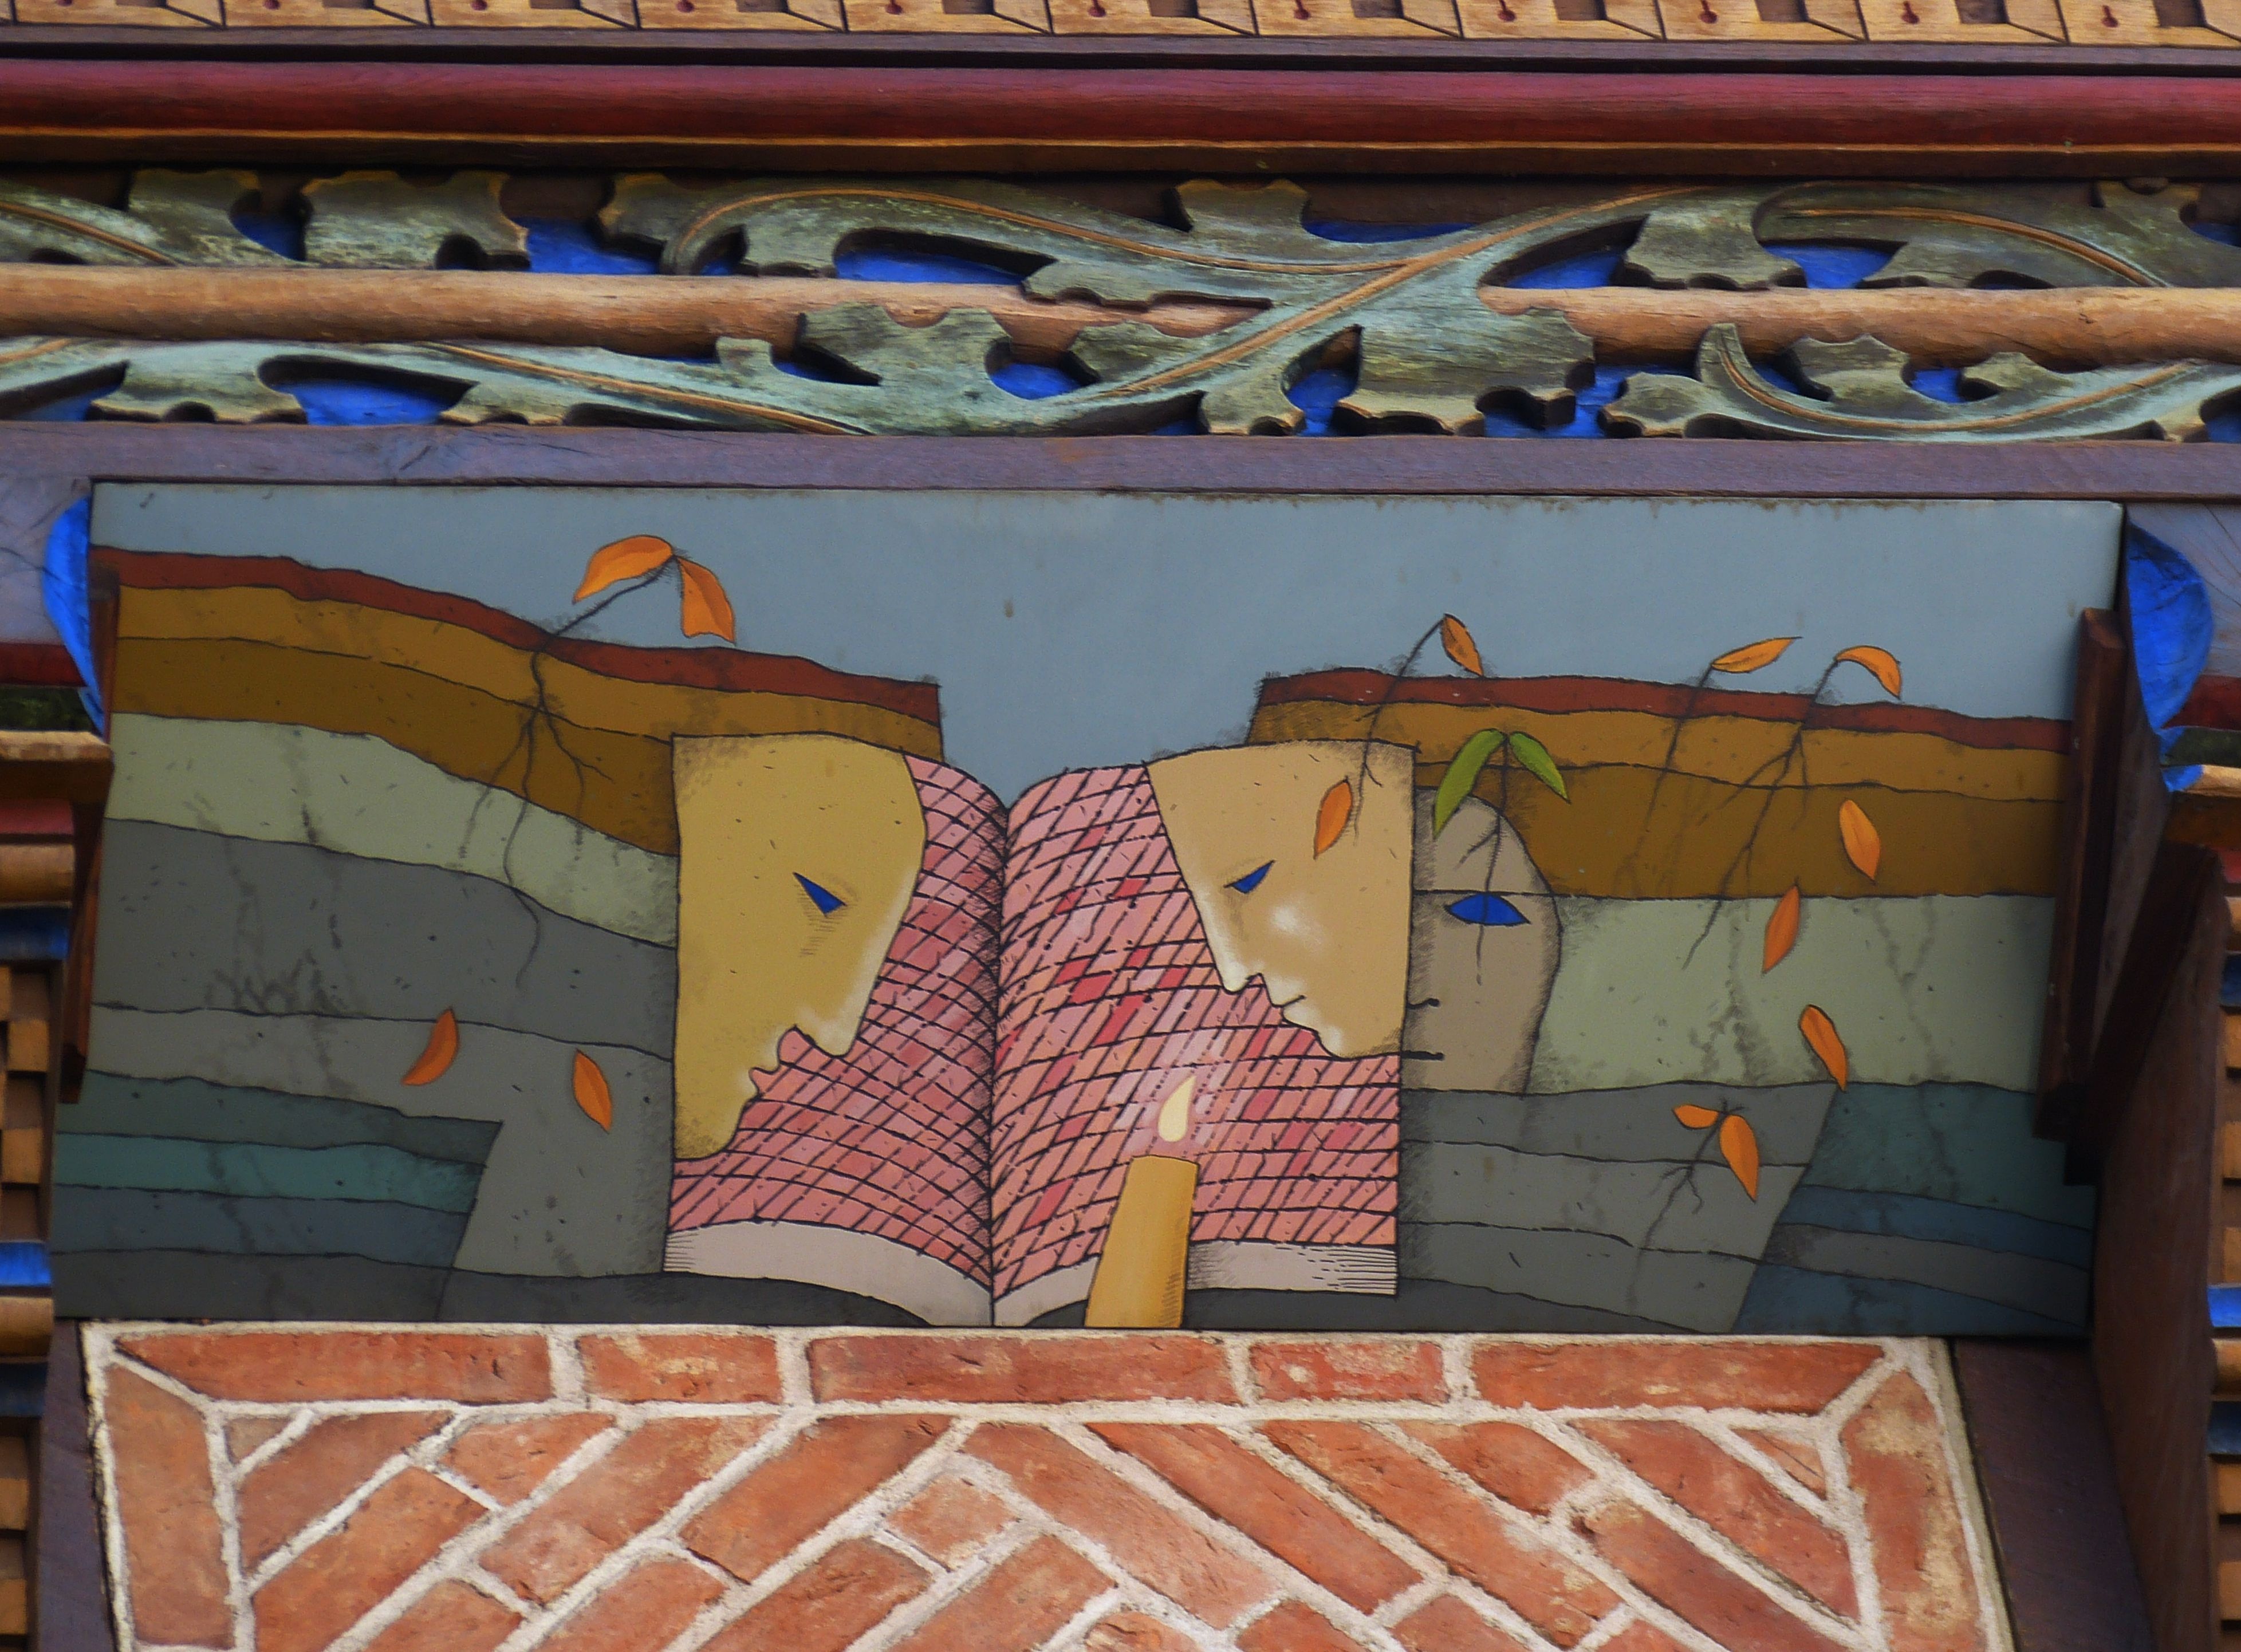
building, home, wall, color, facade, room, candle, painting, old town, face, art, head, mural, image, relief, historically, lower saxony, fachwerkhaus, truss, hildesheim germany